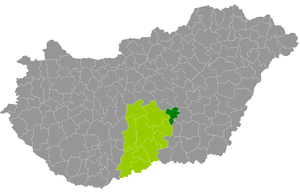
Le district de Tiszakécske est un des 11 districts du comitat de Bács-Kiskun en Hongrie. Créé en 2013, il rassemble 6 localités dont une ville, Tiszakécske, le chef-lieu du district.